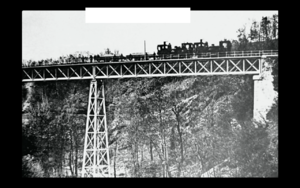
zoom viaduc
"Le viaduc du Furand était un pont en treillis situé sur la commune de Saint-Antoine-l'Abbaye en Isère. Il permettait au tramway le franchissement d'une combe présentant un relief accidenté au fond de laquelle s'écoule le ""Furand"".